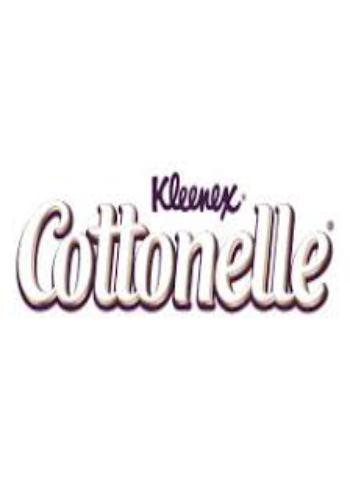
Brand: kleenex
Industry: Necessities